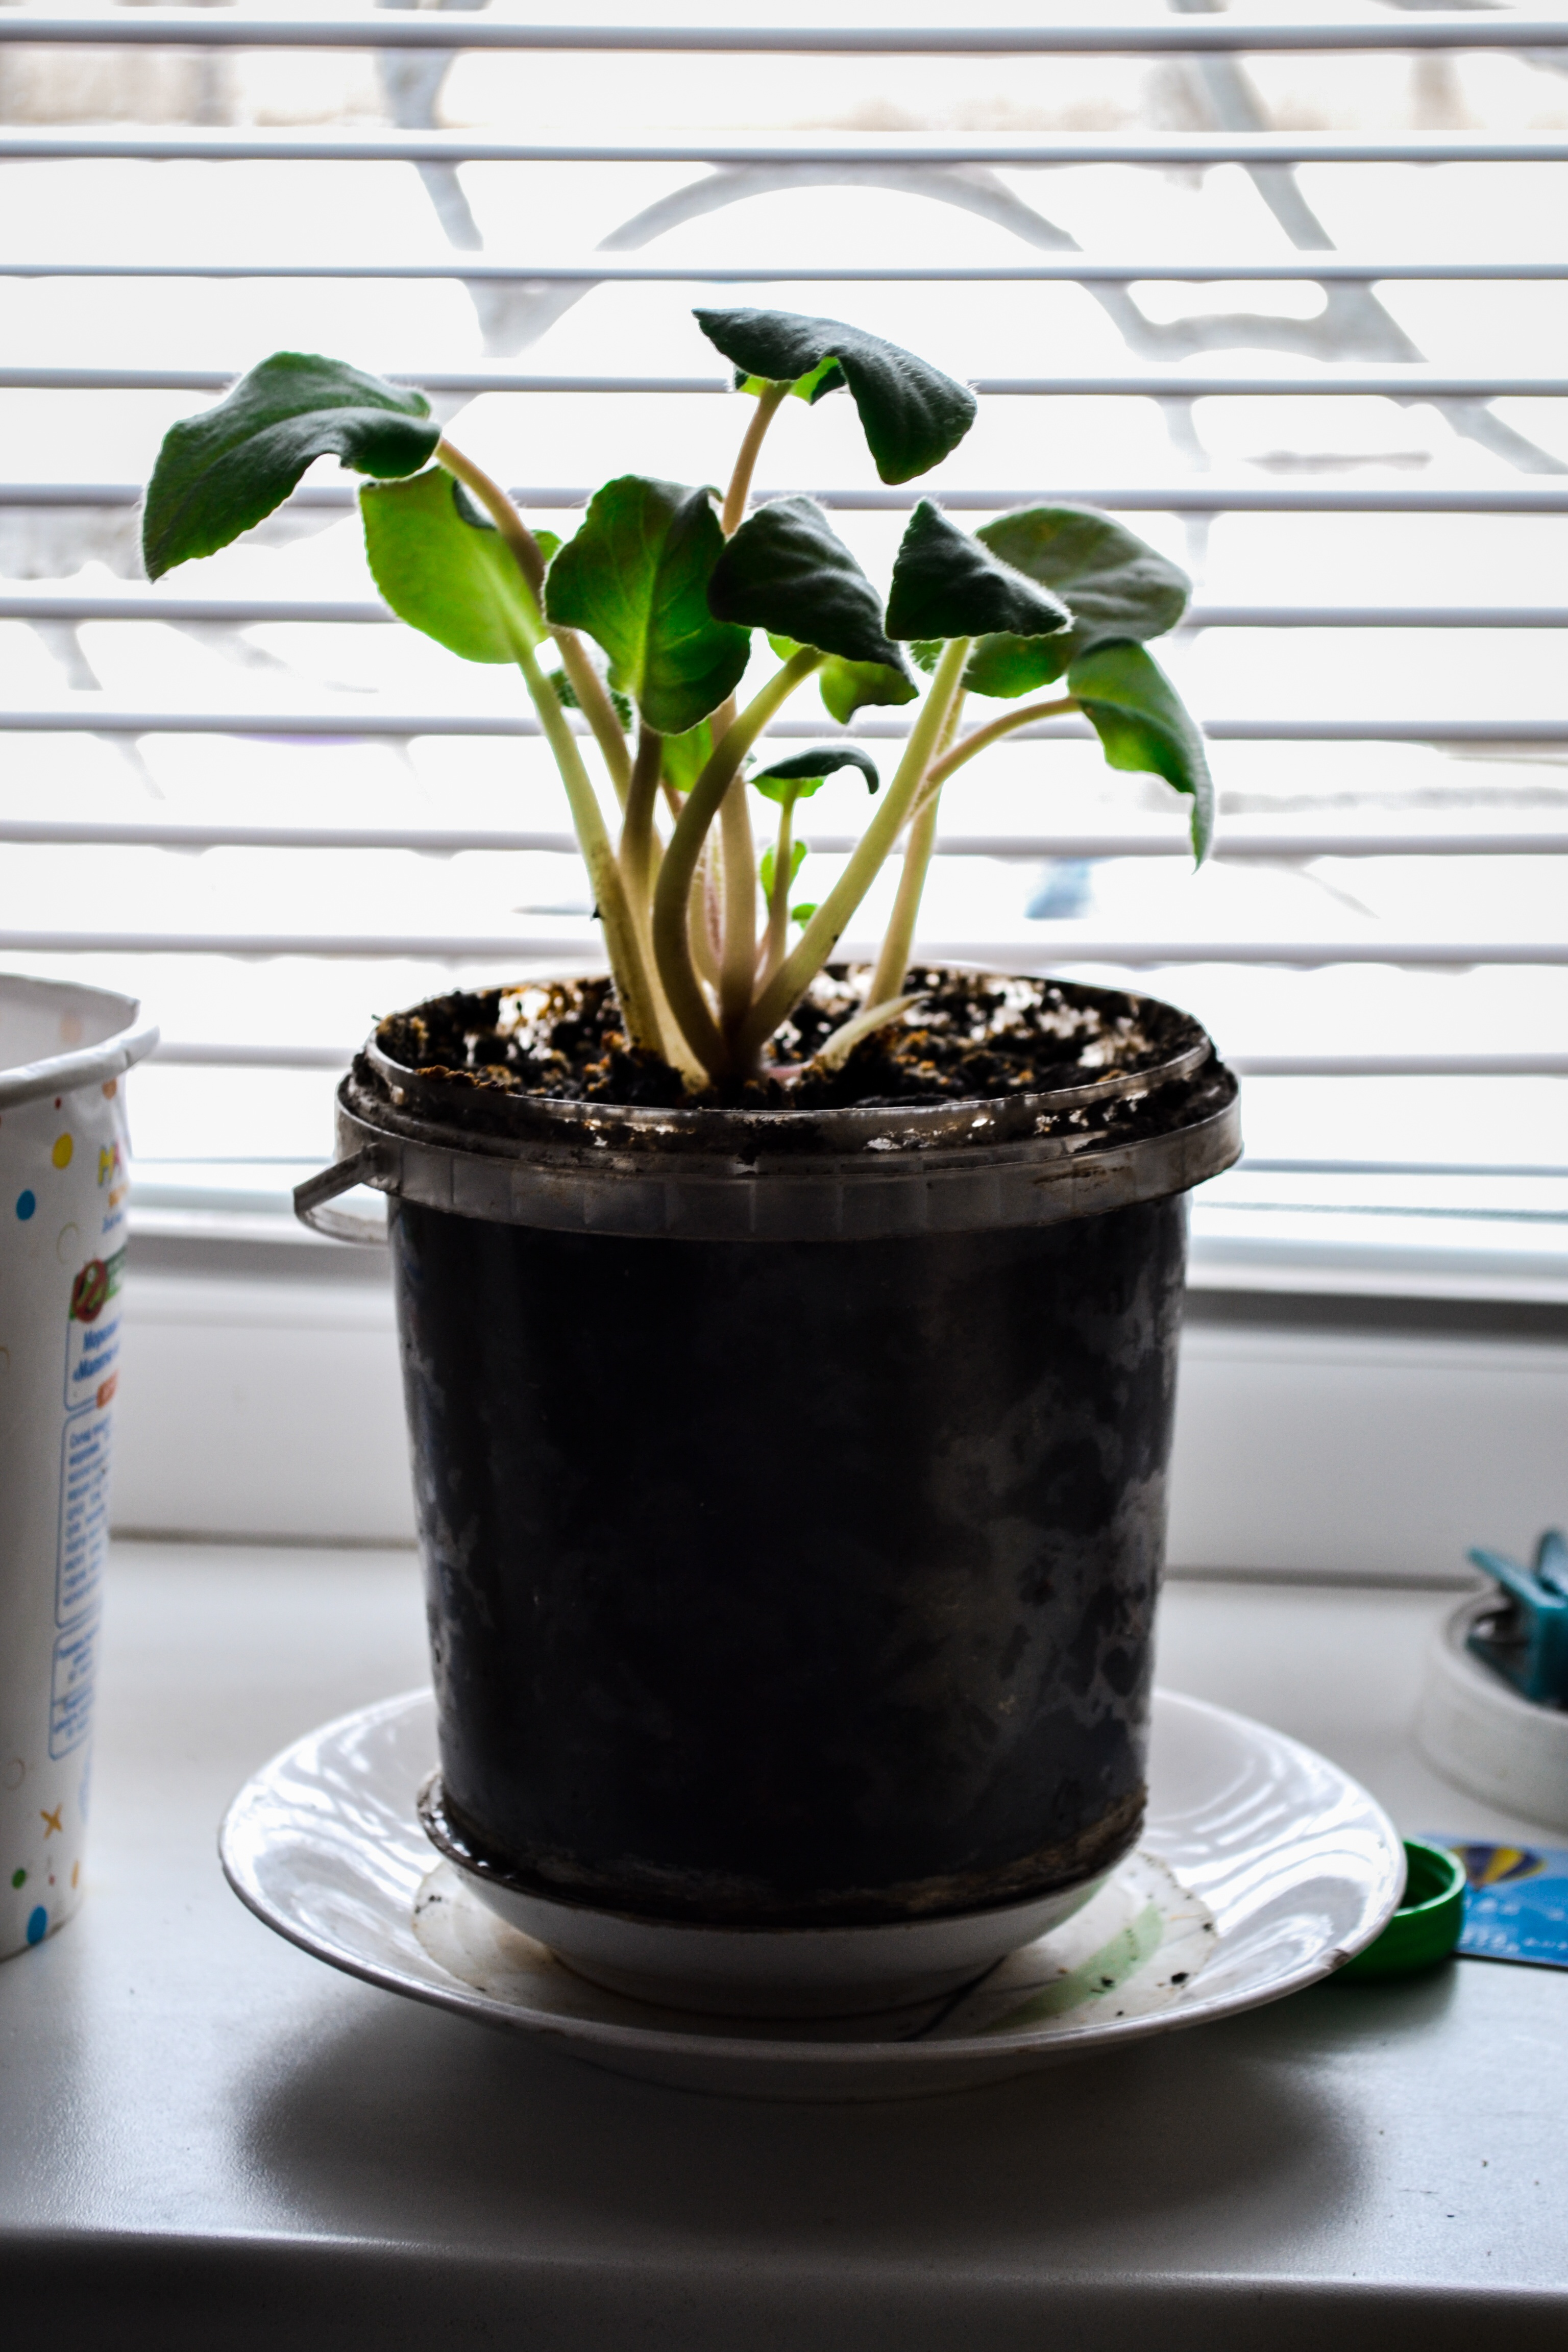
plant, flower, food, green, produce, houseplant, flowerpot, flowering plant, land plant